Leo Supercluster

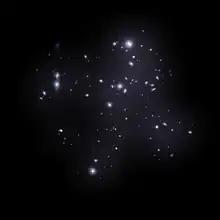
Leo Supercluster as seen from Earth with its component galaxies and intergalactic halo.

The Leo Supercluster is a supercluster in the northern celestial hemisphere that stretches across the constellations Ursa Major and Leo. It covers an area approximately 130 megaparsecs long by 60 megaparsecs wide. The redshifts of member galaxy clusters range from 0.032 to 0.043. The brightest cluster in the system is Abell 1185.